Plainweave

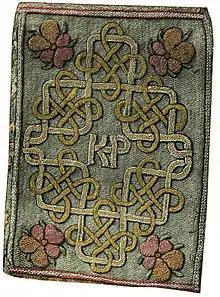
Embroidered bookbinding on plainweave fabric. Executed by Elizabeth I of England at age 11 in 1544.

In embroidery, plainweave is a technical category of woven base fabrics that are suitable for working certain varieties of embroidery. Plainweave fabrics have a tight weave and individual threads are not readily visible. Surface embroidery may be performed on plainweave, such as crewel work, goldwork, stumpwork, cutwork, and candlewicking.